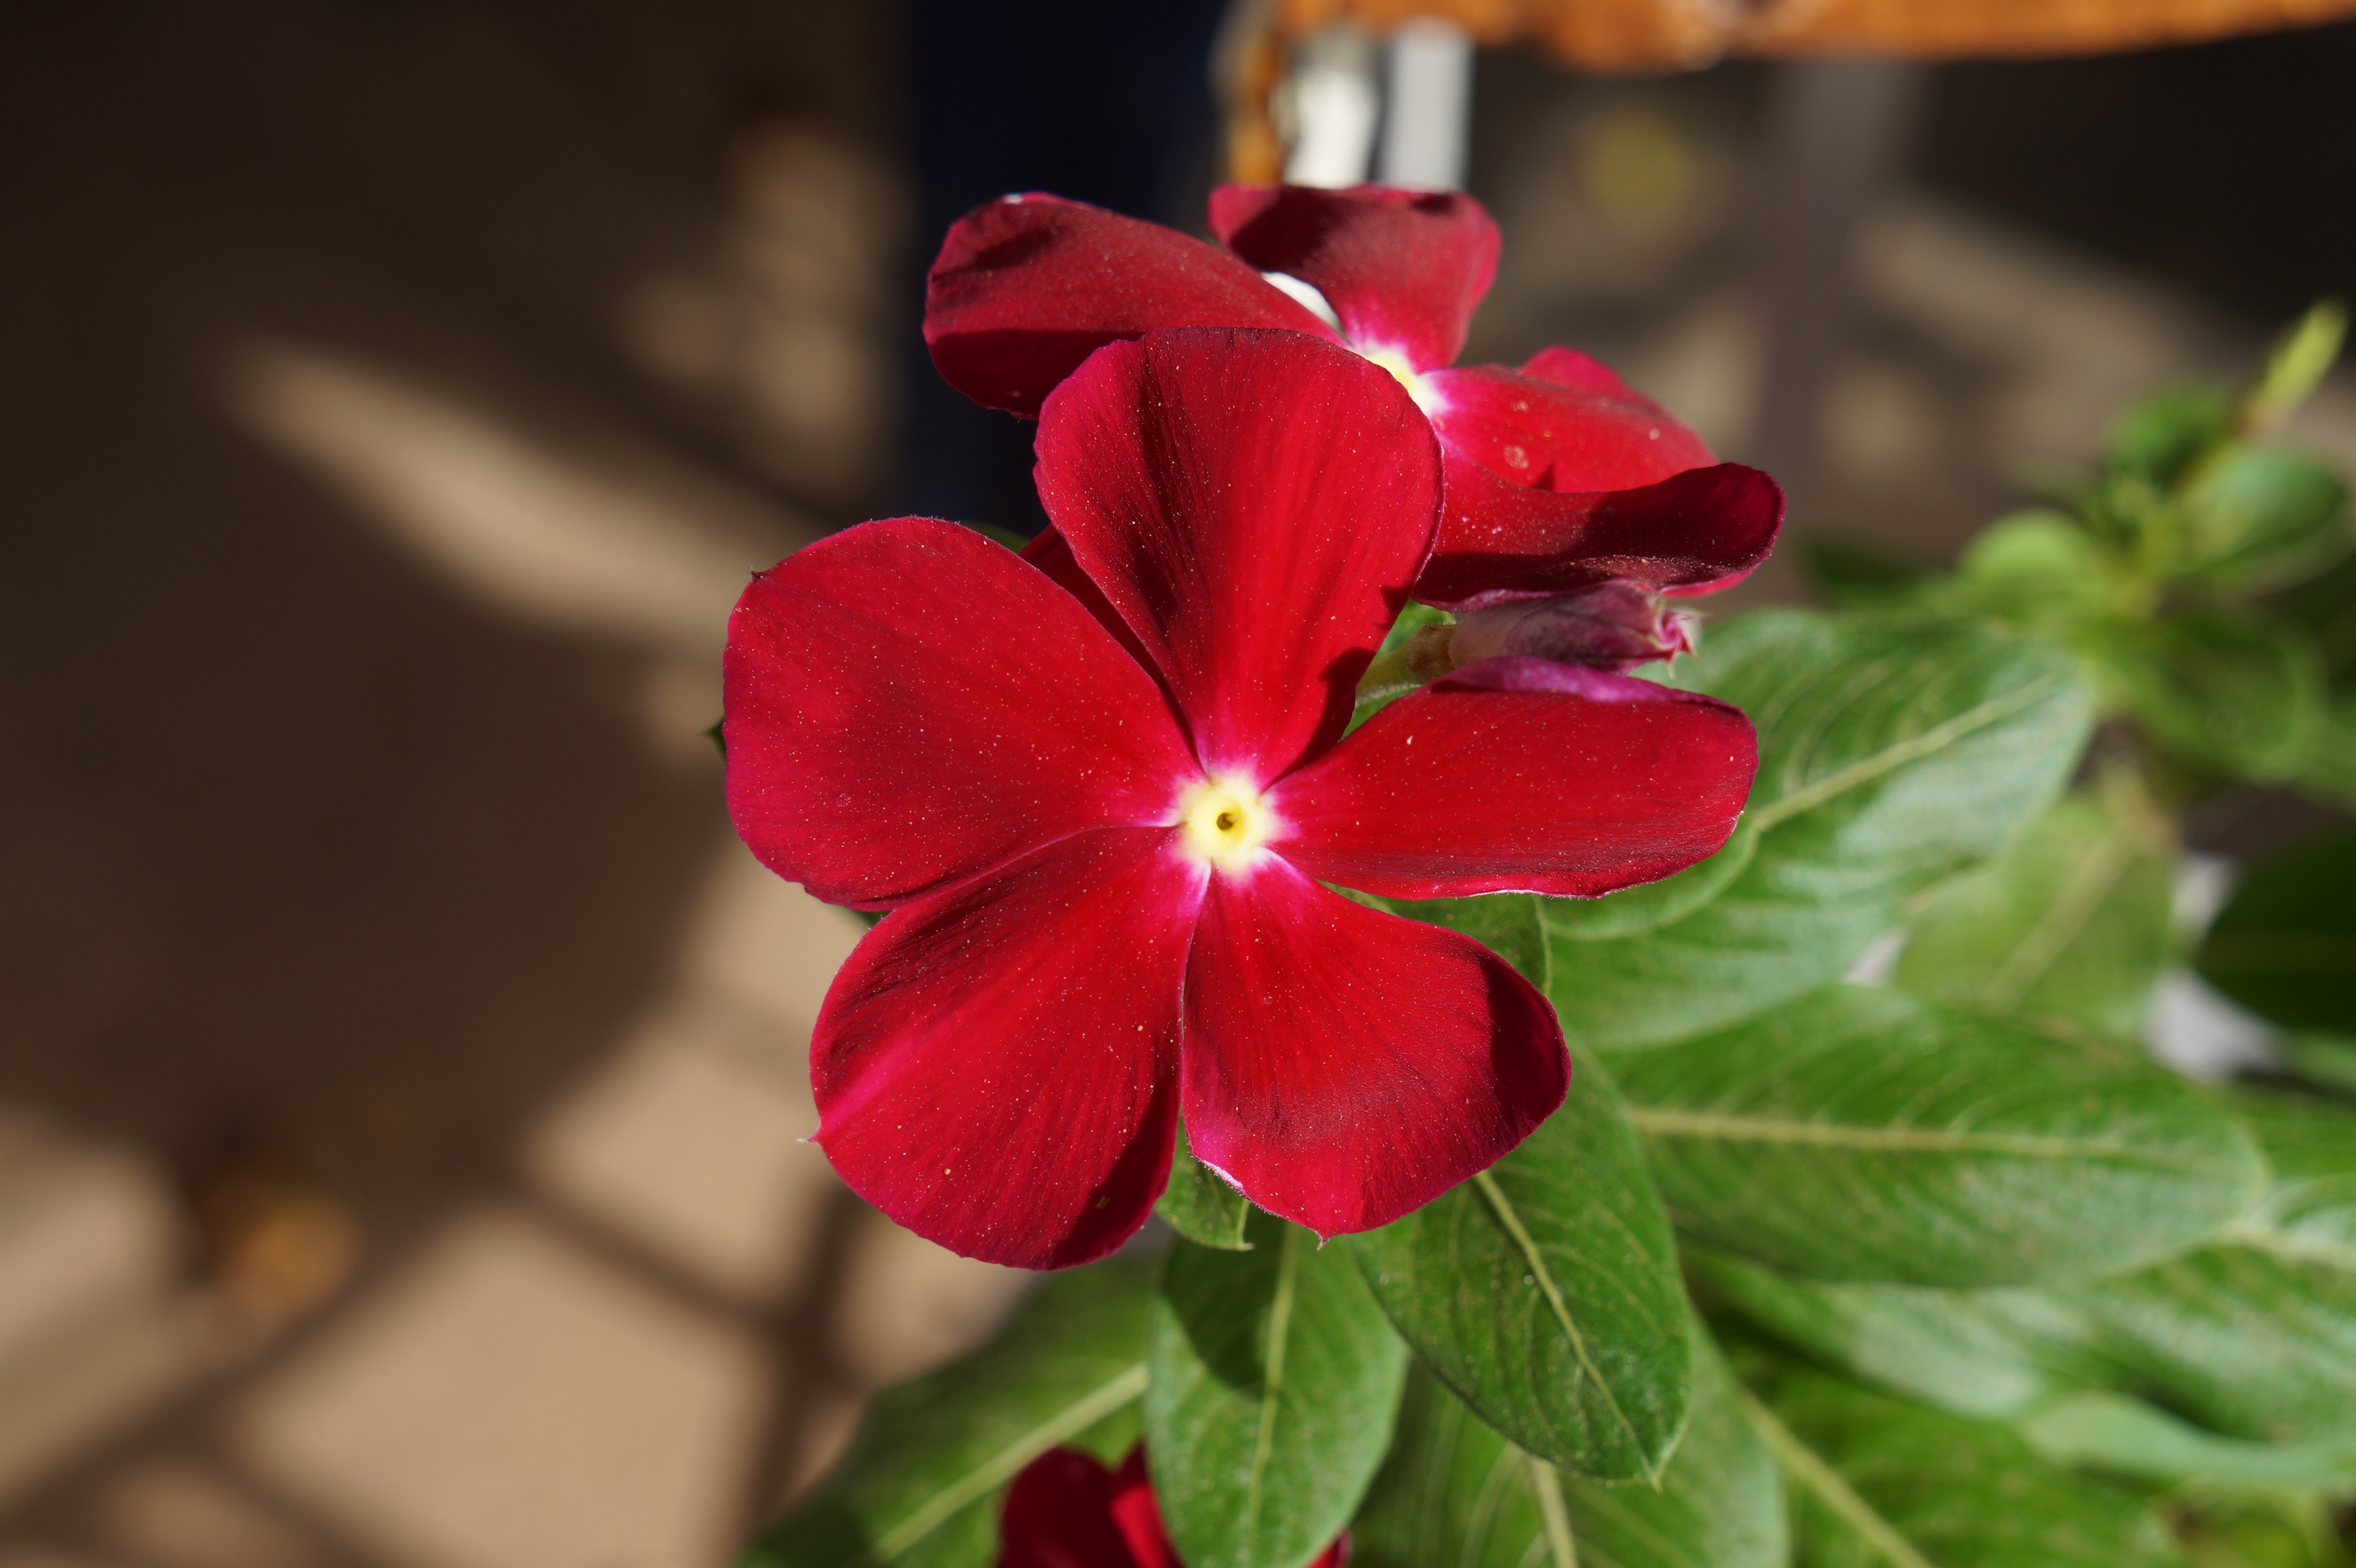
nature, blossom, plant, flower, petal, bloom, summer, spring, red, botany, garden, flora, wildflower, flowers, bonaire, macro photography, flowering plant, land plant